Joseph-Marie Timon-David

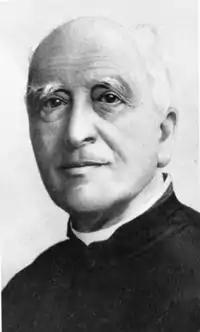

Joseph-Marie Timon-David, SCJ (1823–1891) was a French Catholic priest and founder of the eponymous Timon David Fathers.